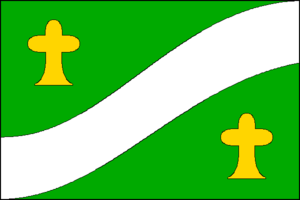
Dobšice est une commune du district de Znojmo, dans la région de Moravie-du-Sud, en République tchèque. Sa population s'élevait à 2 446 habitants en 2019.